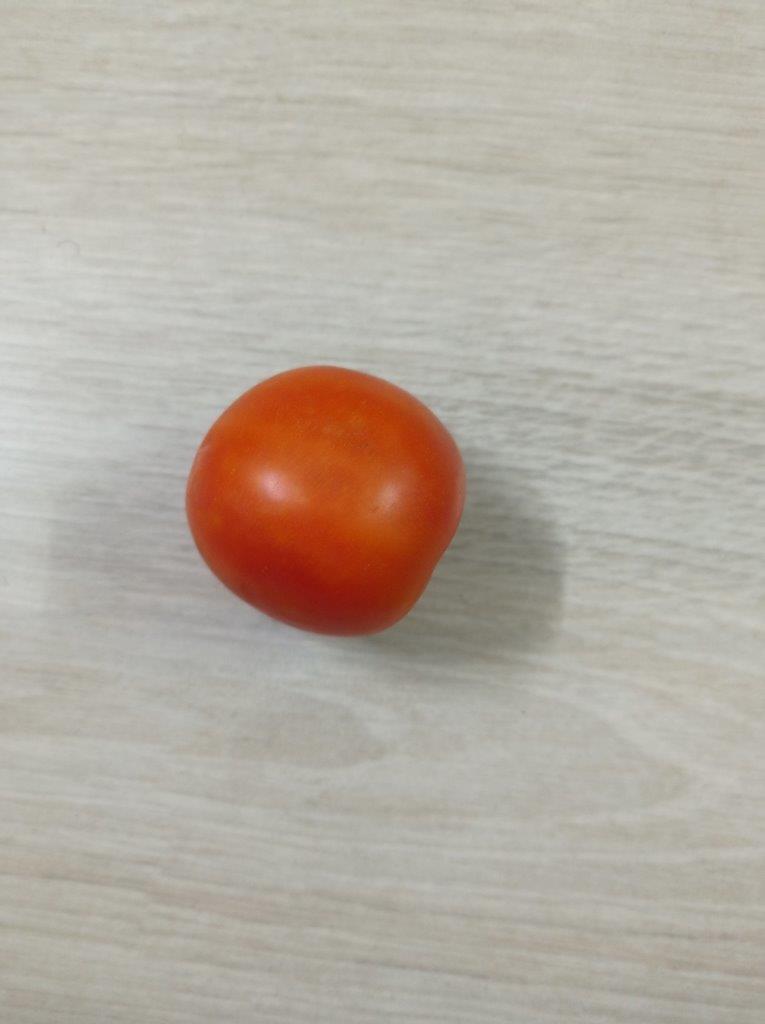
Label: Fresh